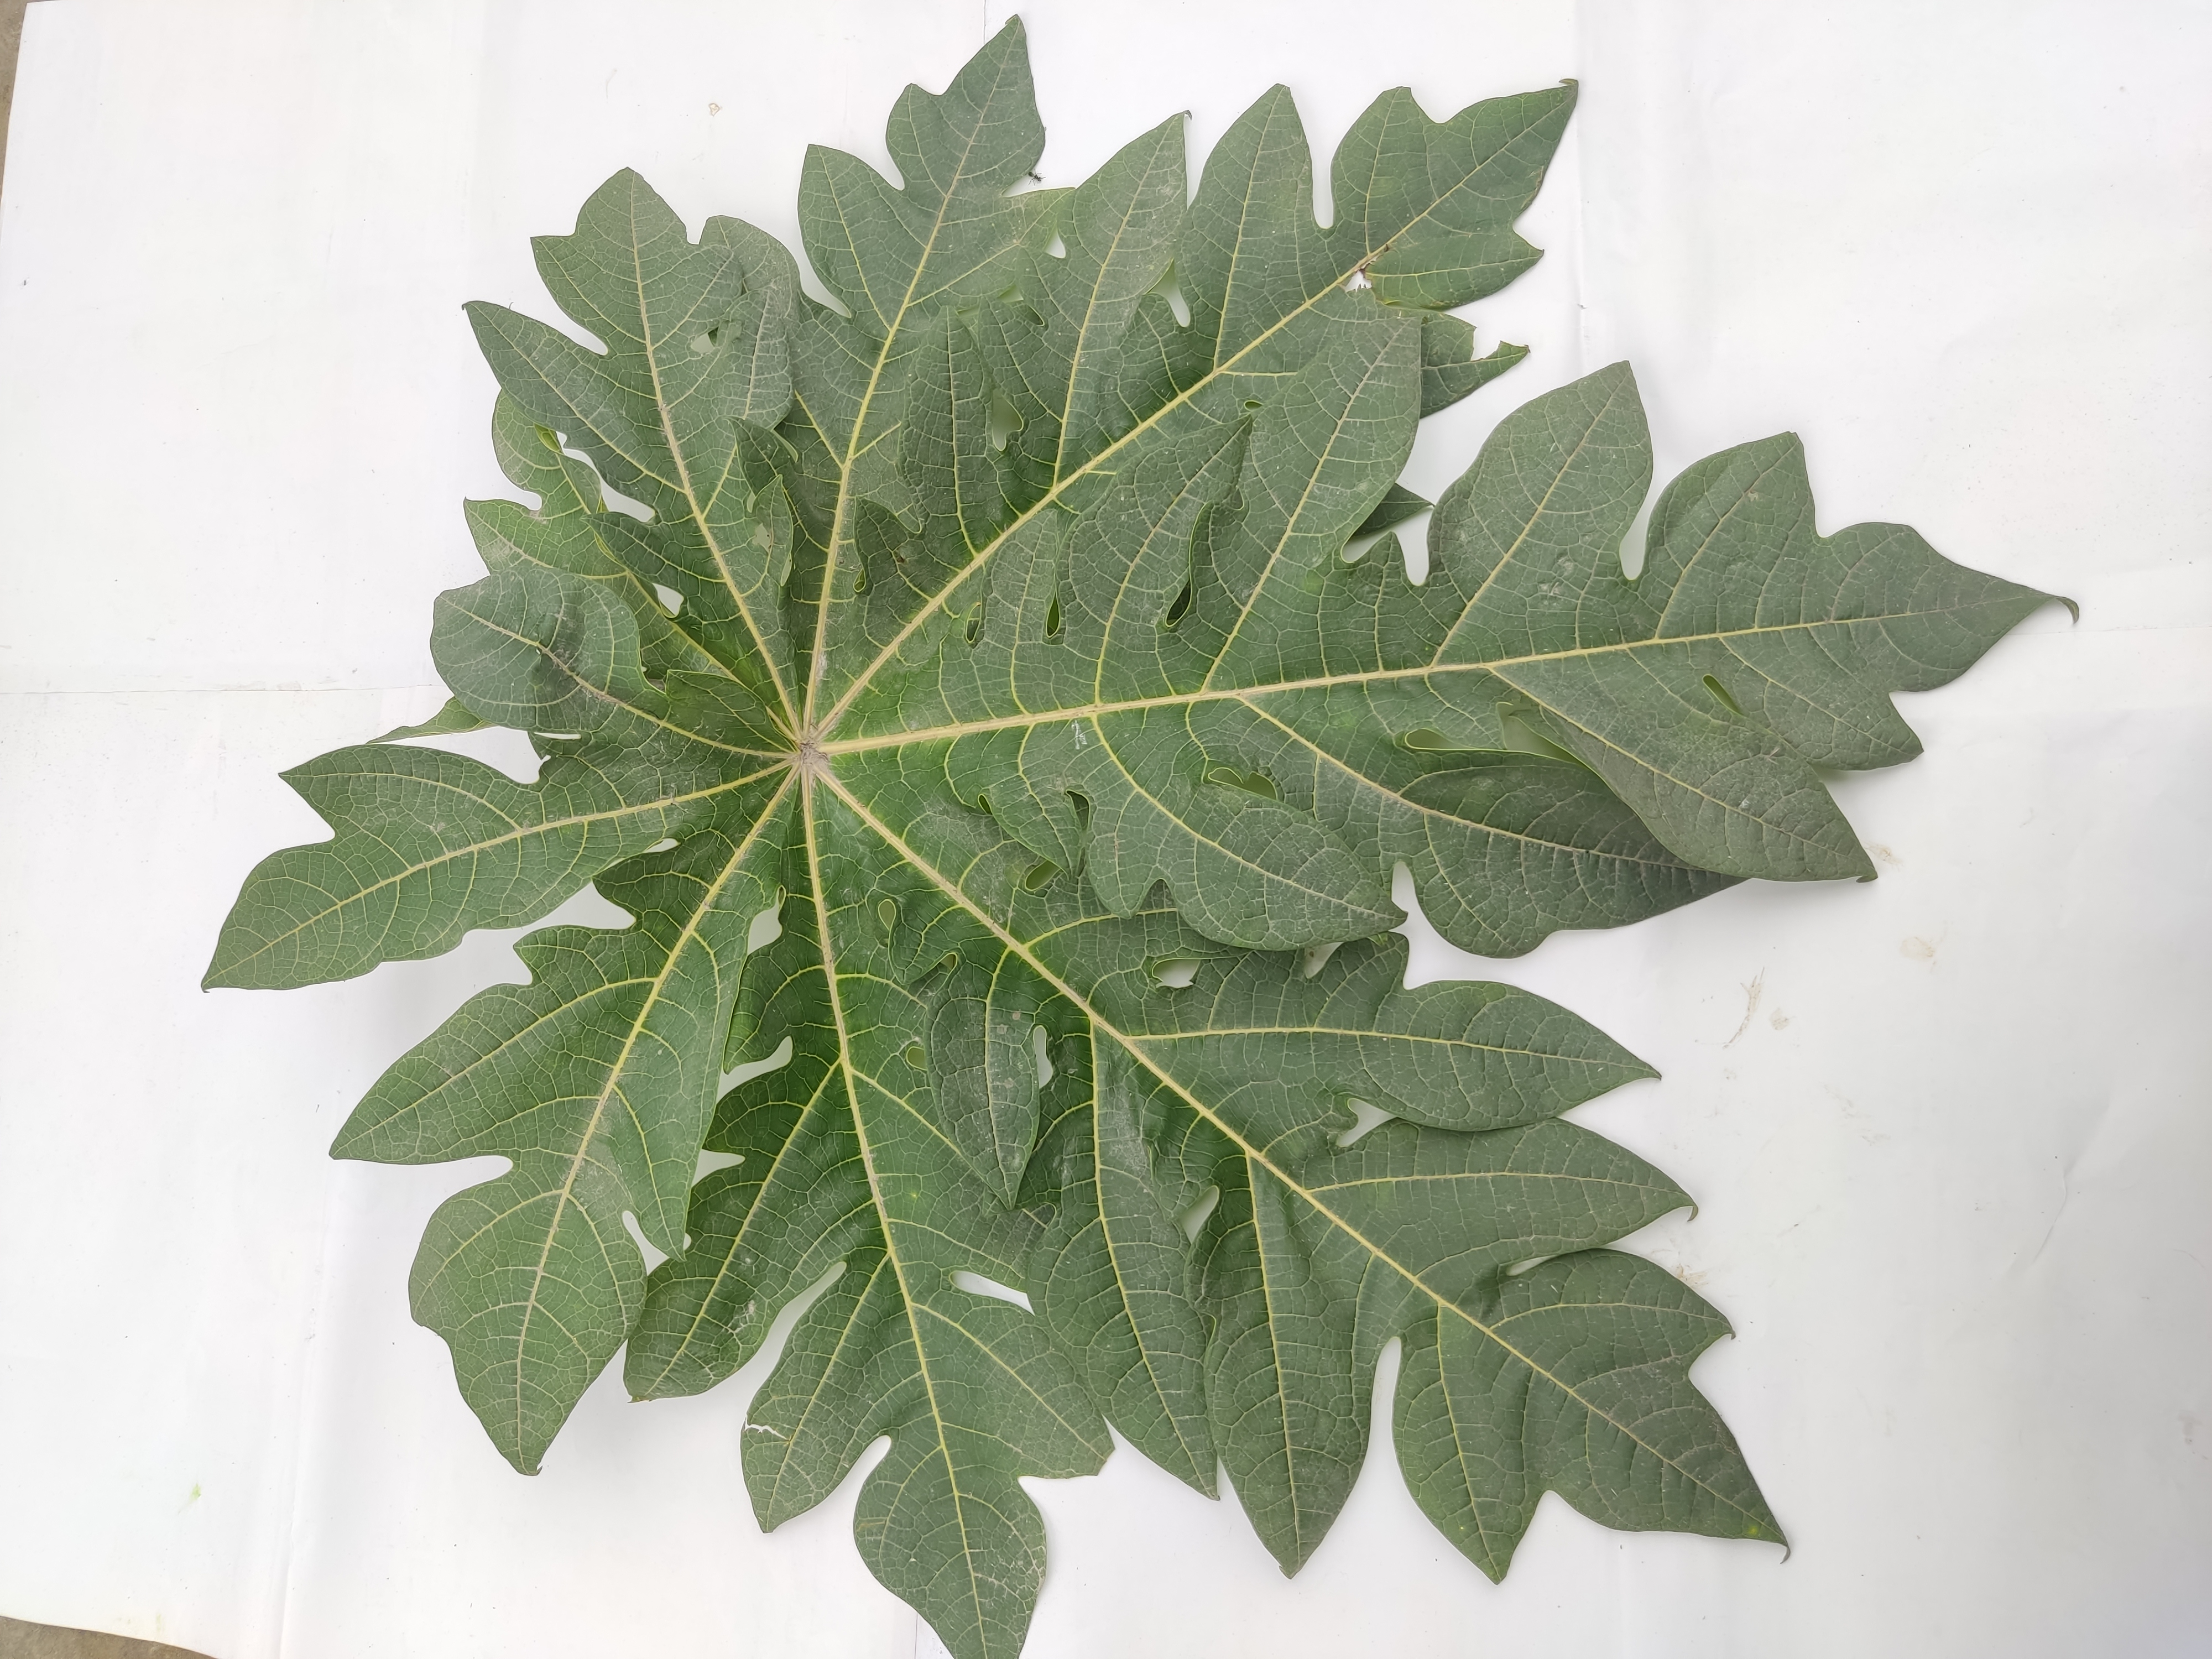
Label: Healthy Leaf